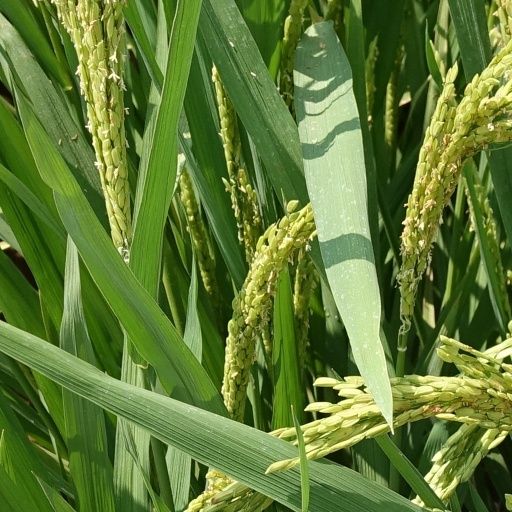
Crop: rice